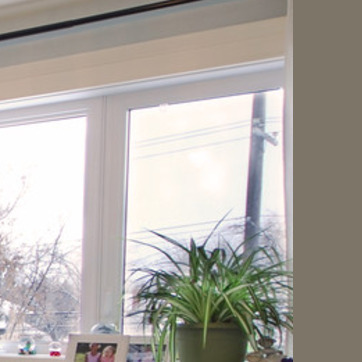
Material: glass